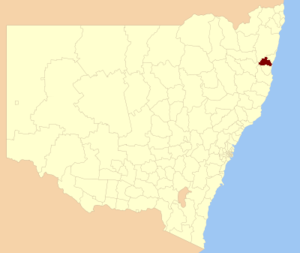
Le comté de Bellingen est une zone d'administration locale au nord-est de la Nouvelle-Galles du Sud en Australie. Il est situé sur la côte et est traversé par la Pacific Highway, la Waterfall Highway et la North Coast Railway.